Gold-containing drugs

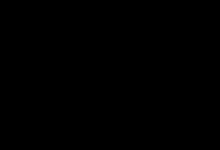
Auranofin

Gold-containing drugs are pharmaceuticals that contain gold. Sometimes these species are referred to as "gold salts". "Chrysotherapy" and "aurotherapy" are the applications of gold compounds to medicine. Research on the medicinal effects of gold began in 1935, primarily to reduce inflammation and to slow disease progression in patients with rheumatoid arthritis. The use of gold compounds has decreased since the 1980s because of numerous side effects and monitoring requirements, limited efficacy, and very slow onset of action. Most chemical compounds of gold, including some of the drugs discussed below, are not salts, but are examples of metal thiolate complexes.